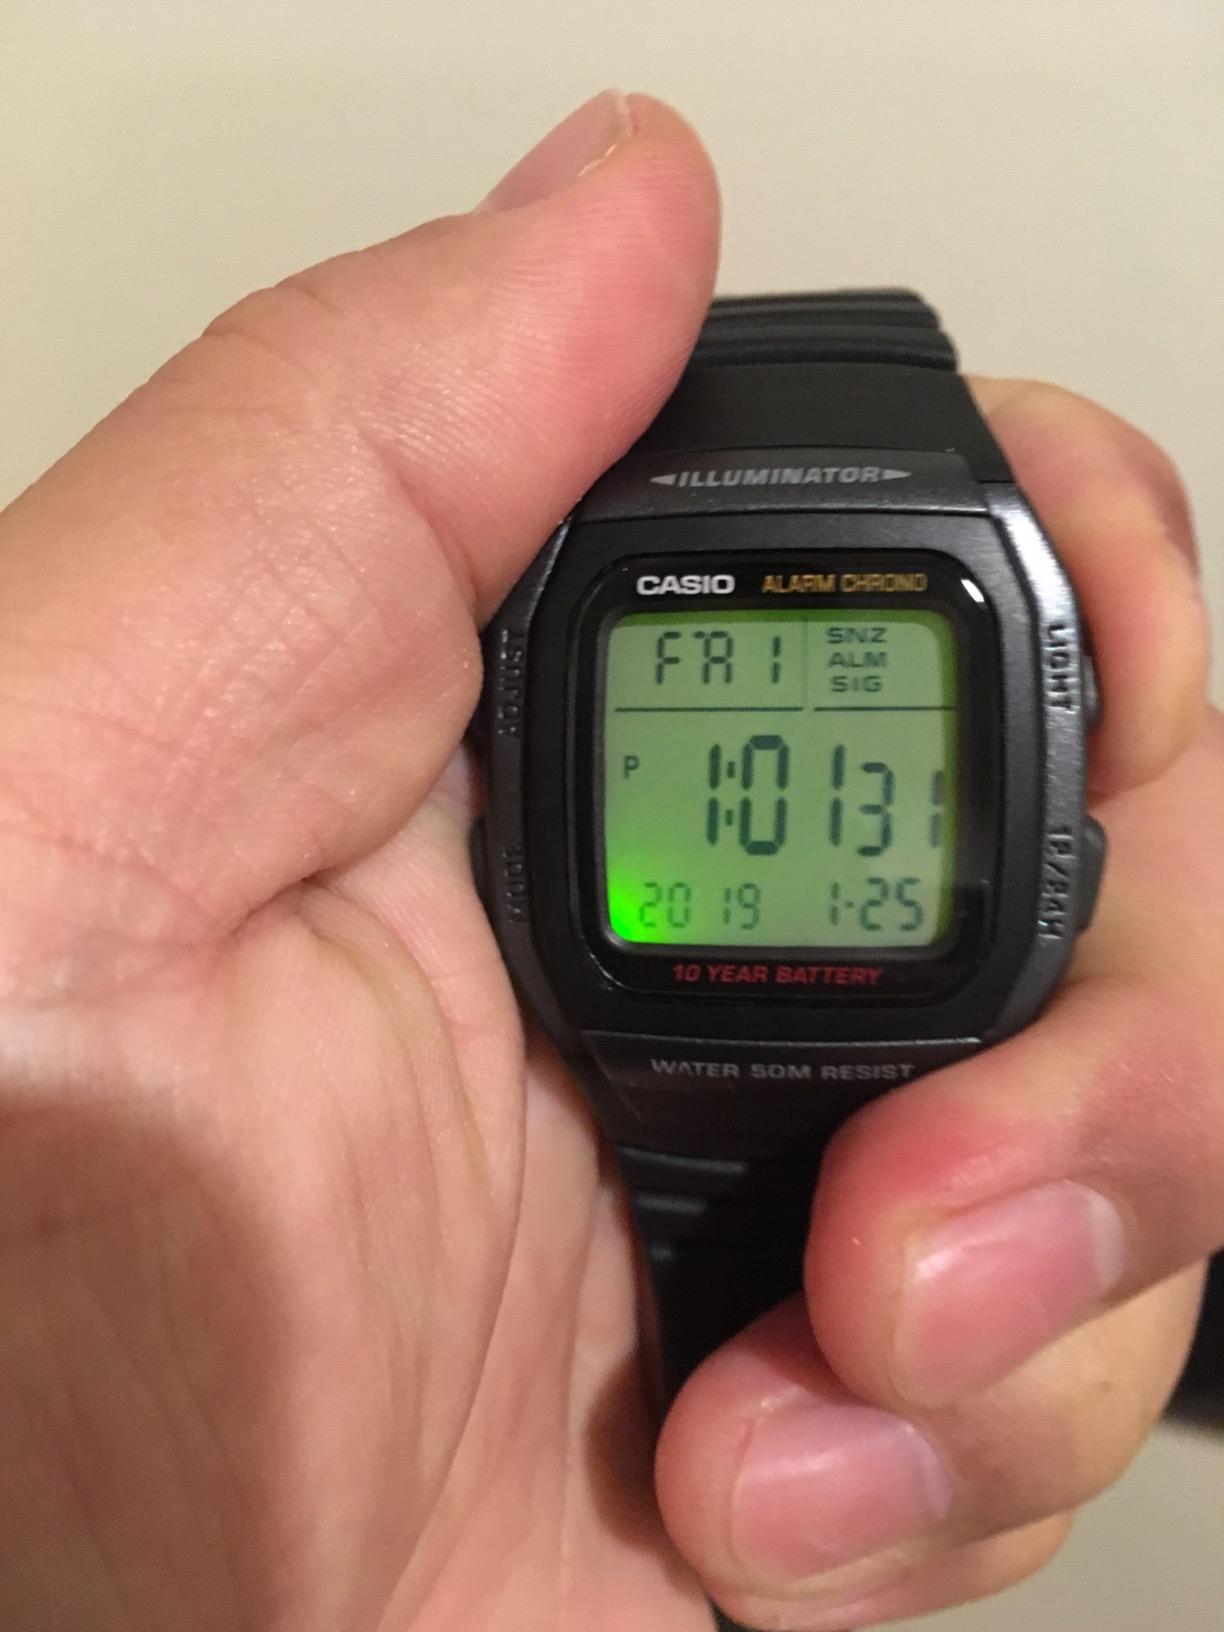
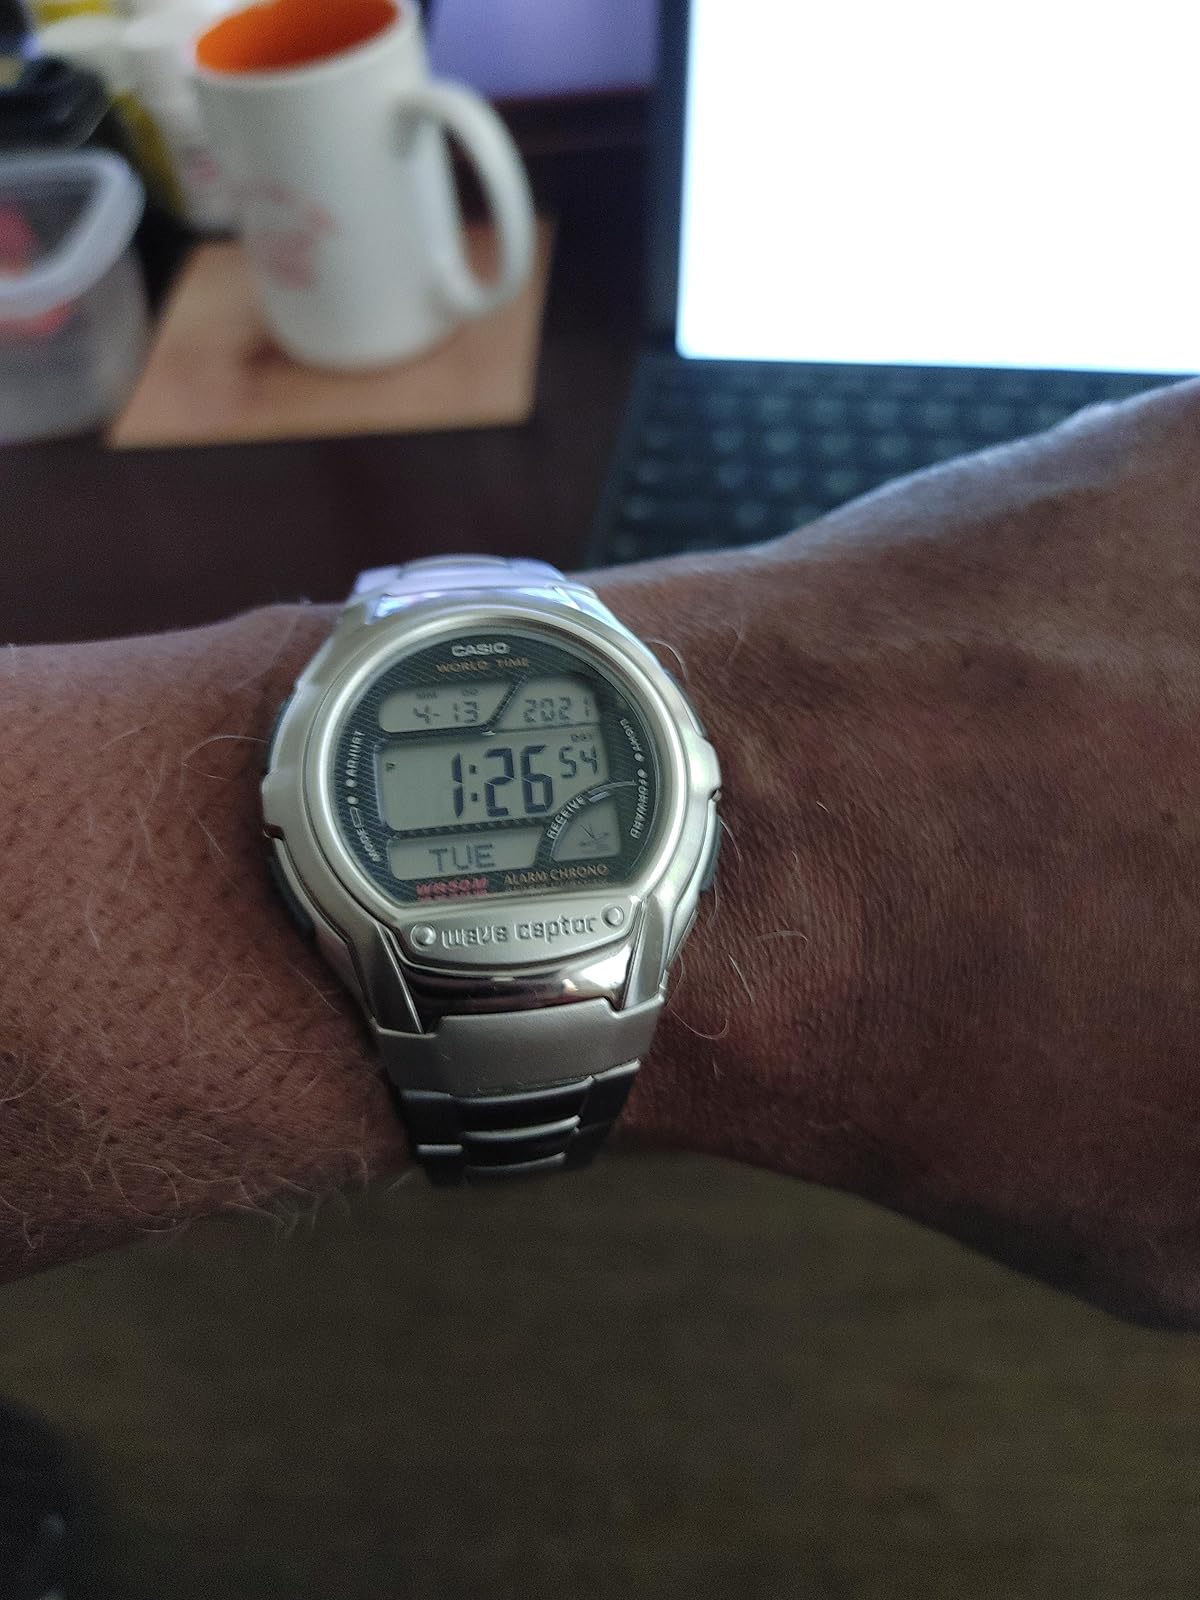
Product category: accessories_watch
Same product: no